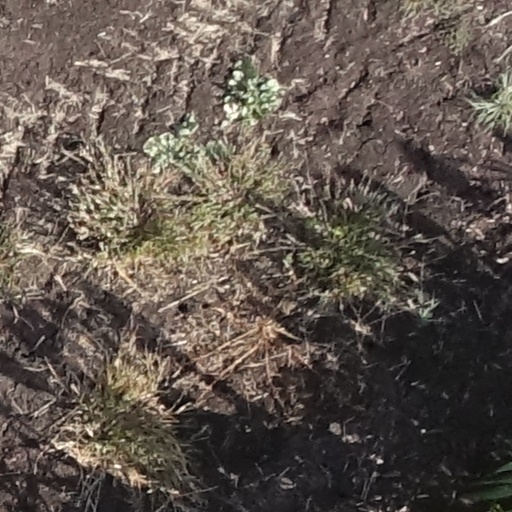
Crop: sorghum